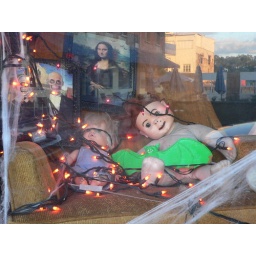
A bar window in Savannah, GA Dec '06